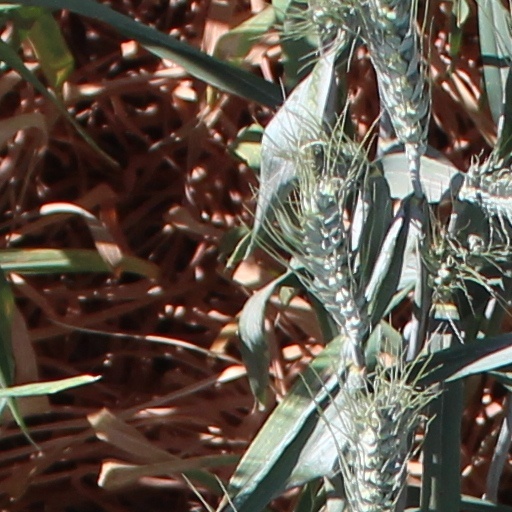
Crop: wheat